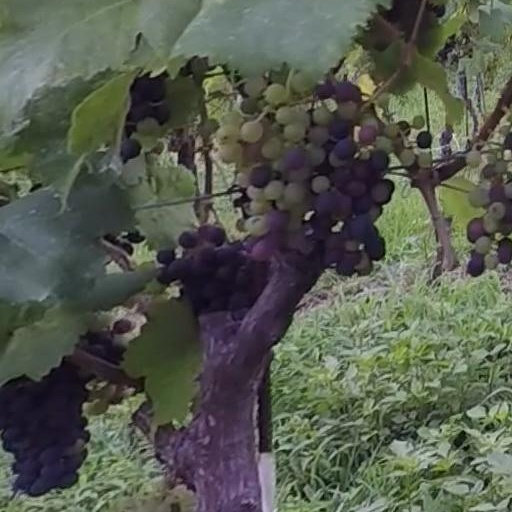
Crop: grape